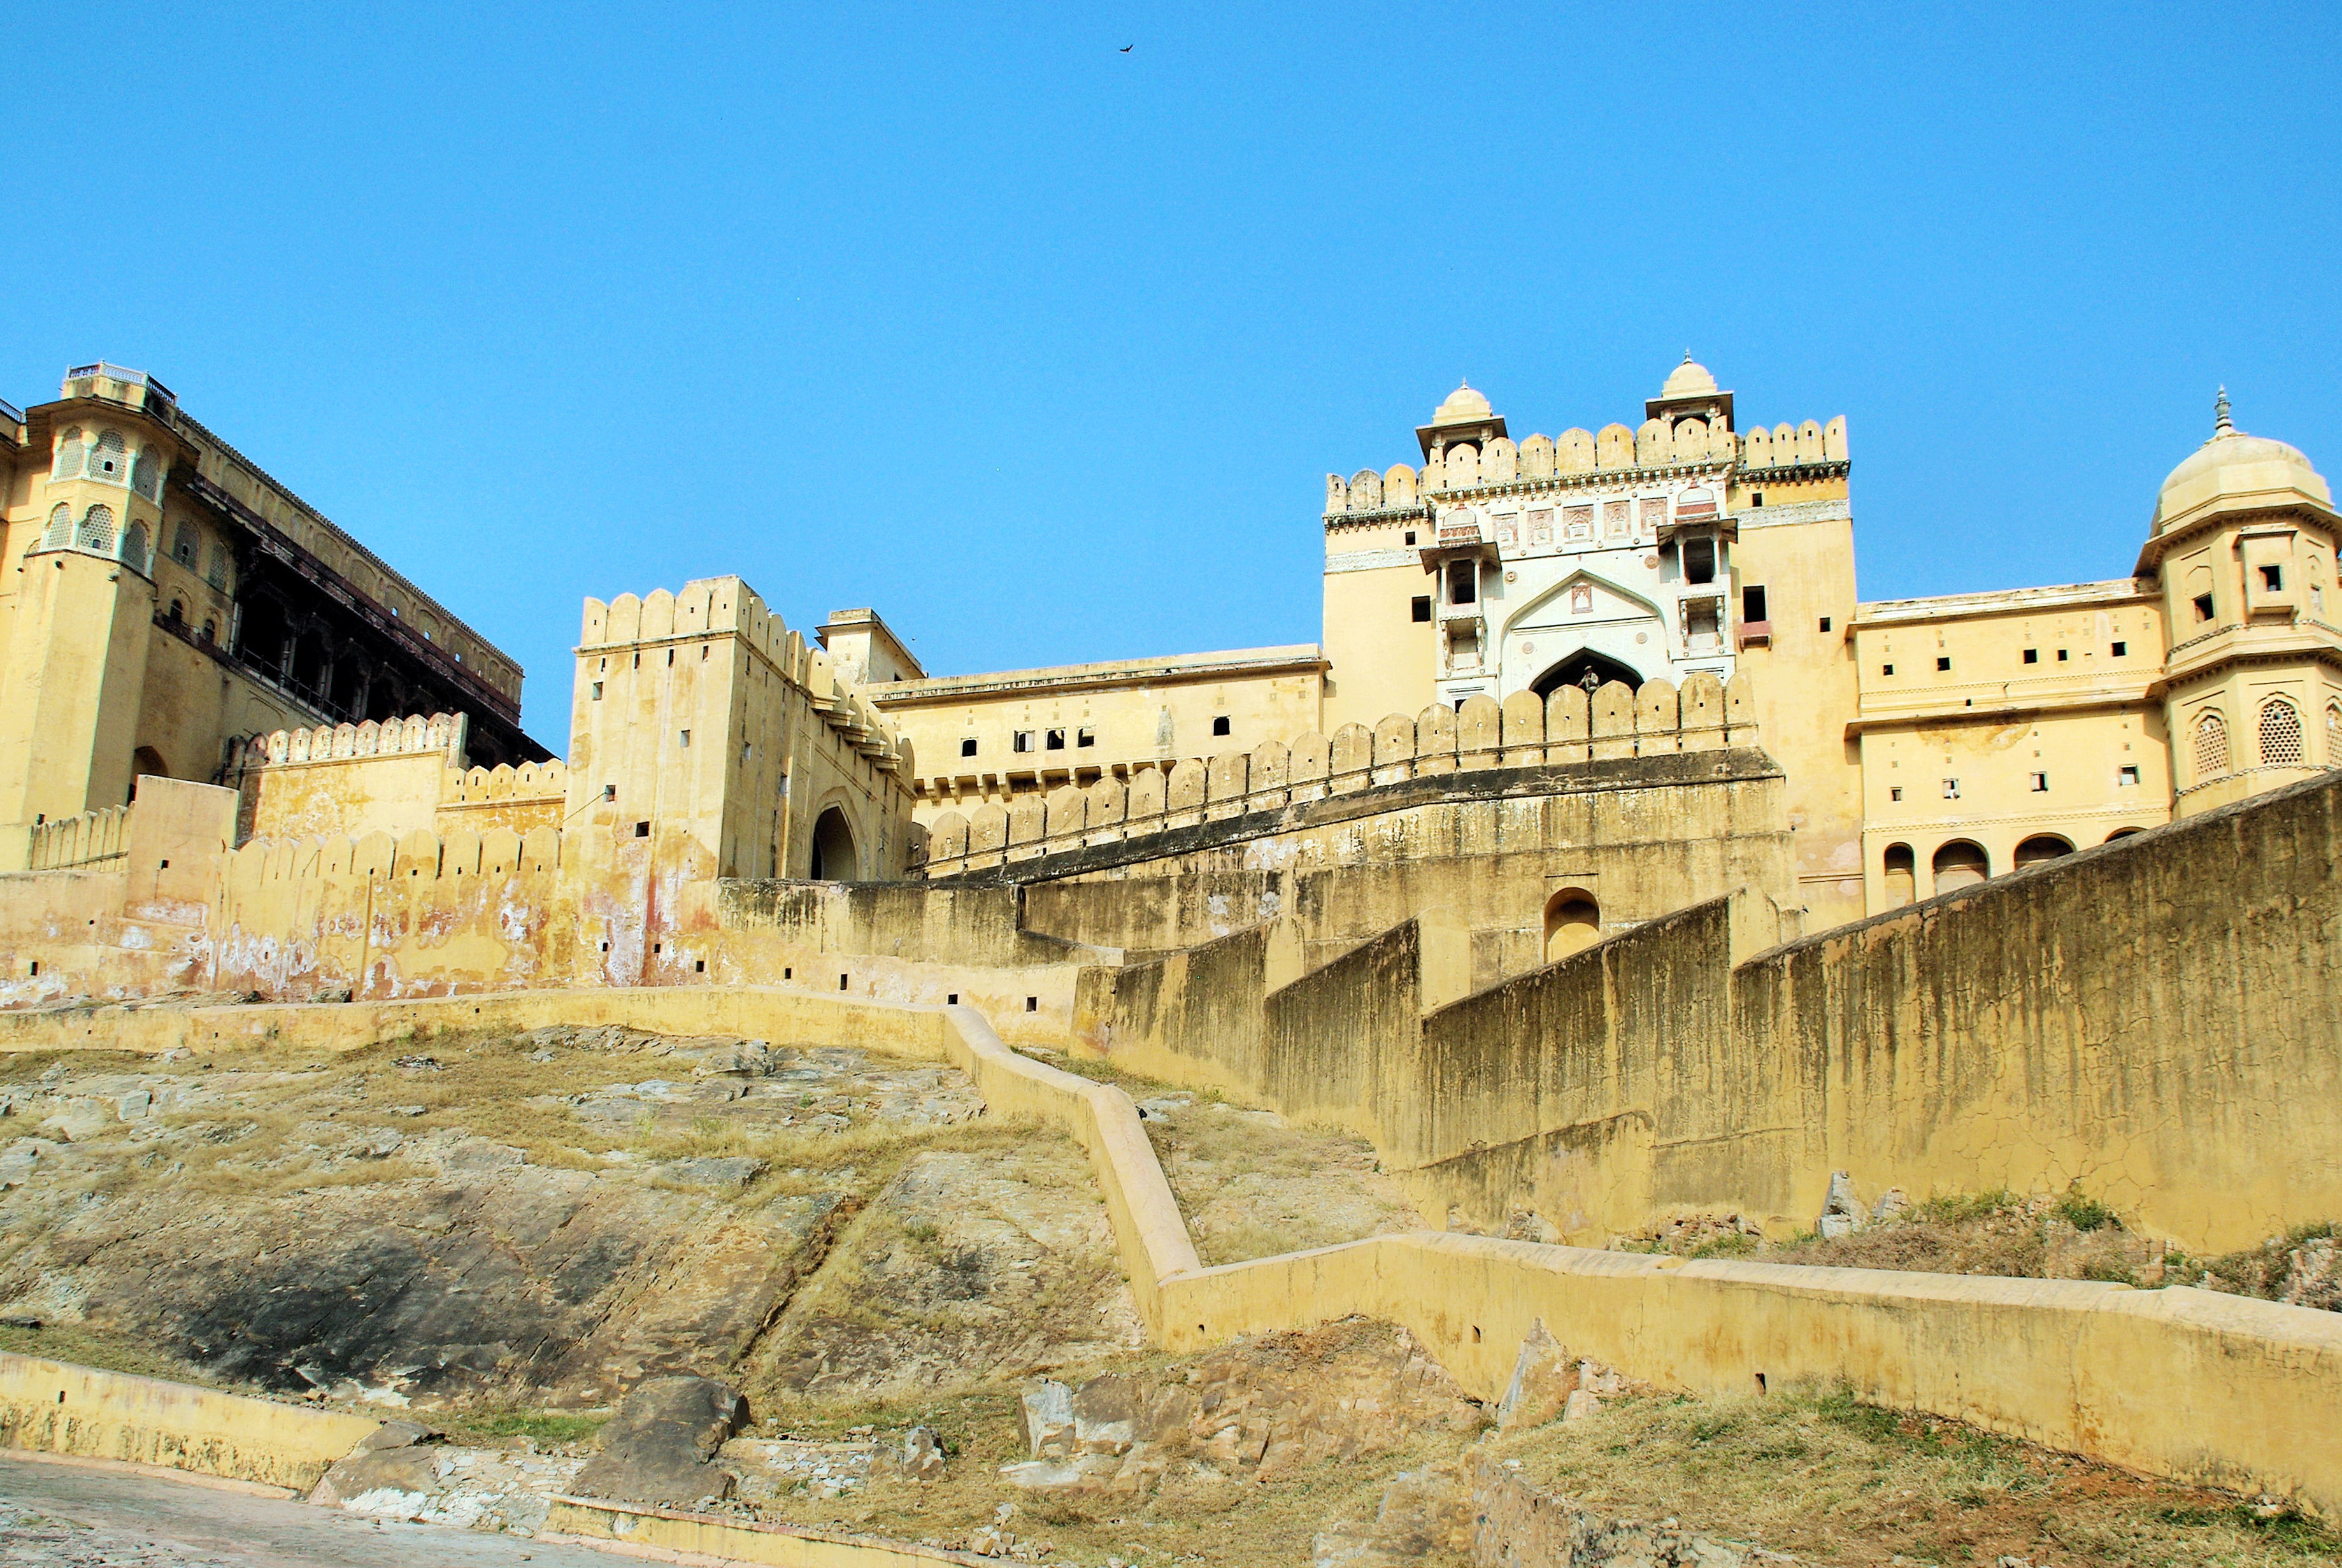
architecture, building, palace, monument, castle, landmark, facade, fortification, tourism, fortress, ruins, columns, monastery, india, amber, mughal, unesco world heritage site, maharajah, historic site, ancient history, ancient roman architecture